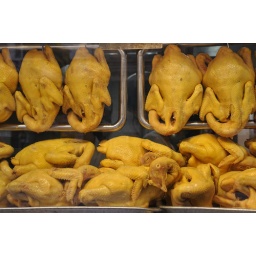
Boiled chickens sitting in a restaurant shop window on sale in Hong Kong